Amarcord

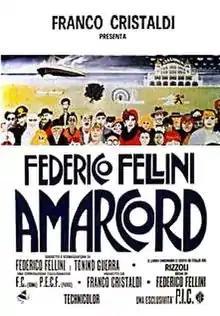
Theatrical release poster by John Alcorn

Amarcord is a 1973 comedy-drama film directed by Federico Fellini, a semi-autobiographical tale about Titta, an adolescent boy growing up among an eccentric cast of characters in the village of Borgo San Giuliano (situated near the ancient walls of Rimini) in 1930s Fascist Italy.